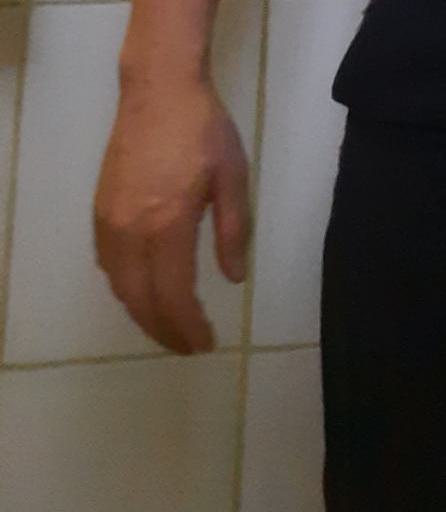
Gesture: no_gesture